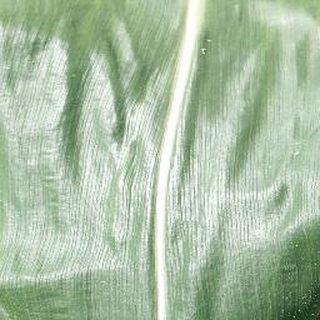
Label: healthy_corn